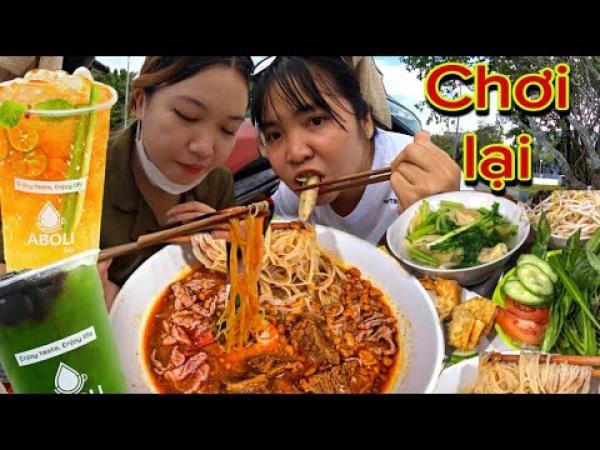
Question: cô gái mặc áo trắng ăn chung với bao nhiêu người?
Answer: một người